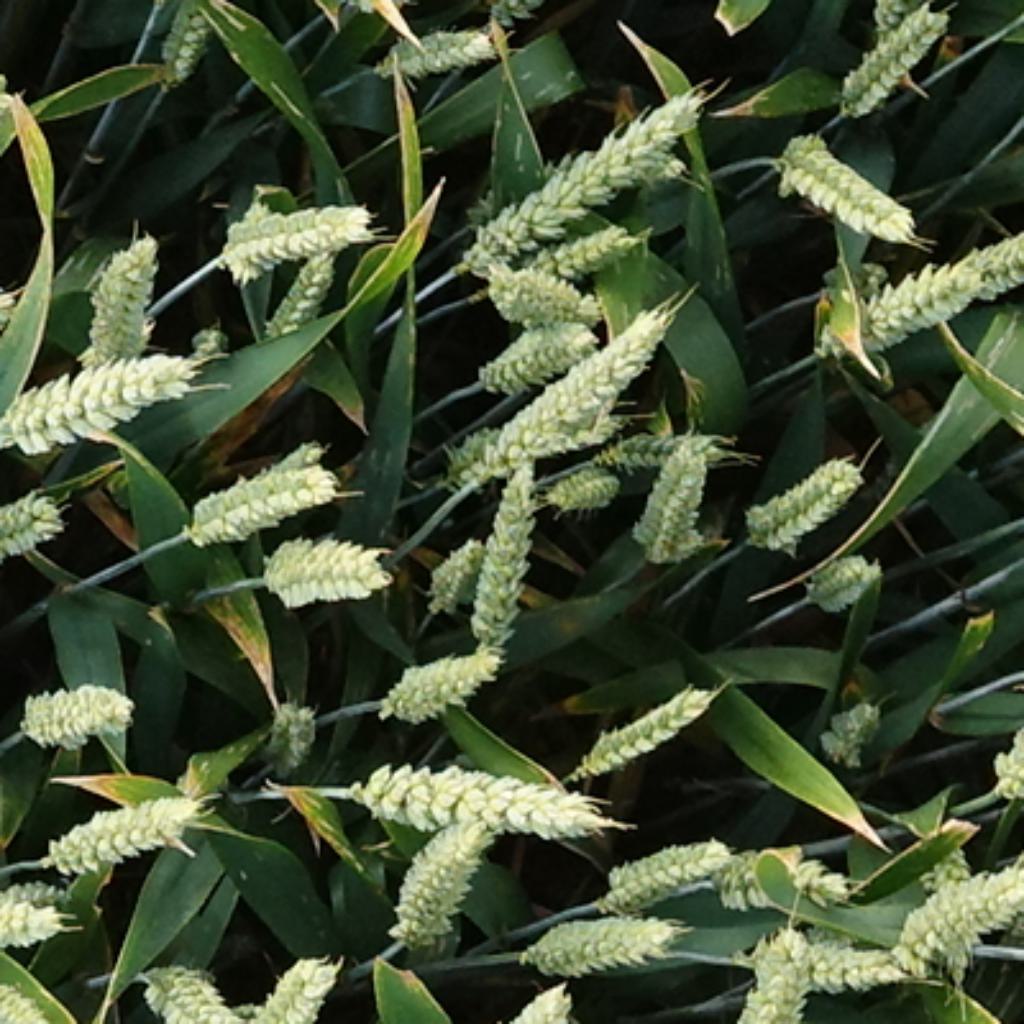
Country: France
Location: VSC
Wheat development stage: Filling - Ripening